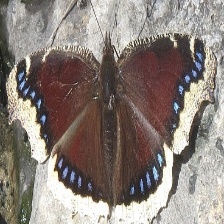
Species: MOURNING CLOAK
Butterfly family (ImageNet category): admiral